Chinese Communist Party

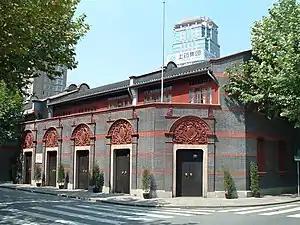
Site of the first CCP Congress, in the former Shanghai French Concession

The CCP was founded on 1 July 1921 with the help of the Far Eastern Bureau of the Russian Communist Party (Bolsheviks) and Far Eastern Secretariat of the Communist International, according to the party's official account of its history. However, party documents suggest that the party's actual founding date was 23 July 1921, the first day of the 1st National Congress of the CCP. The founding National Congress of the CCP was held 23–31 July 1921. With only 50 members in the beginning of 1921, among them Chen Duxiu, Li Dazhao and Mao Zedong, the CCP organization and authorities grew tremendously. While it was originally held in a house in the Shanghai French Concession, French police interrupted the meeting on 30 July and the congress was moved to a tourist boat on South Lake in Jiaxing, Zhejiang province. A dozen delegates attended the congress, with neither Li nor Chen being able to attend, the latter sending a personal representative in his stead. The resolutions of the congress called for the establishment of a communist party as a branch of the Communist International (Comintern) and elected Chen as its leader. Chen then served as the first general secretary of the CCP and was referred to as "China's Lenin".